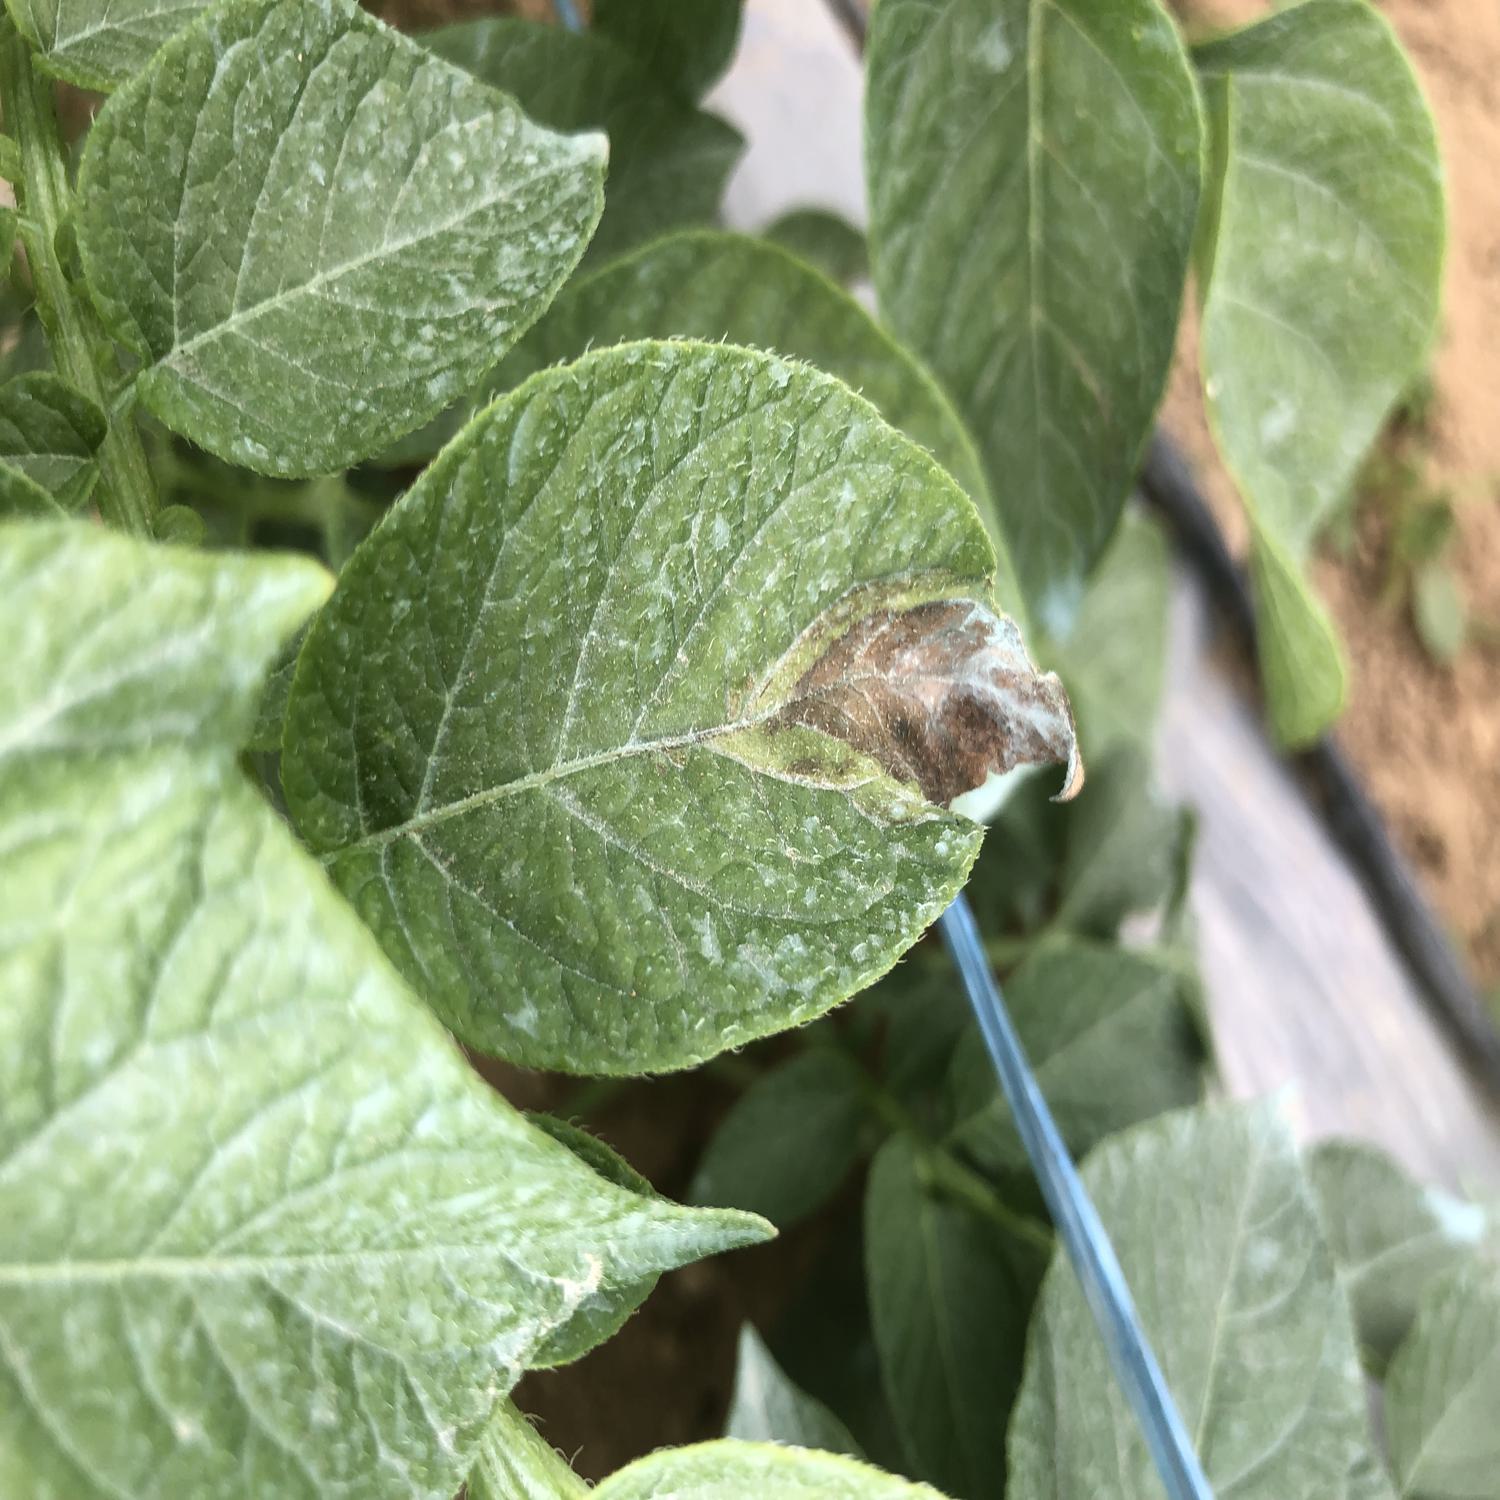
Label: Phytopthora